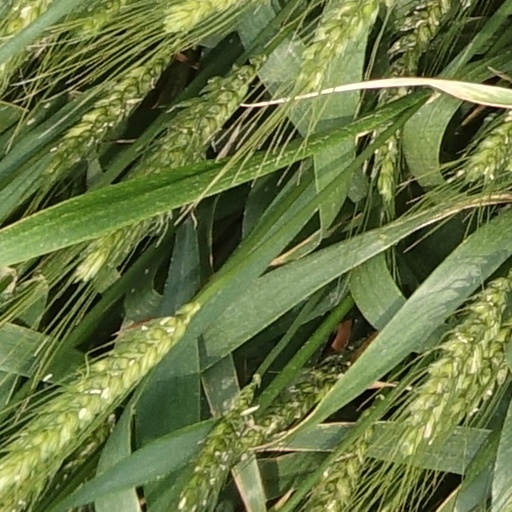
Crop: wheat